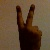
The image shows a hand gesture representing the number 2 in Indian Sign Language.